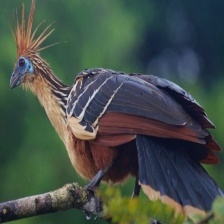
Species: HOATZIN
Scientific name: OPHISTHOCOMUS HOAZIN